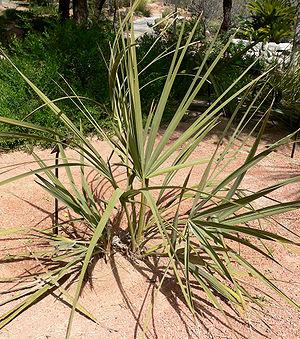
Nannorrhops ritchieana est une espèce de palmiers de la famille des Arecaceae. C'est la seule espèce acceptée à l'heure actuelle du genre Nannorrhops. Ce nom générique provient du grec nannos « nain », et rhops « buisson ». L'espèce 'ritchieana' est dédiée à David Ritchie qui a découvert ce palmier.